Russ Meyer

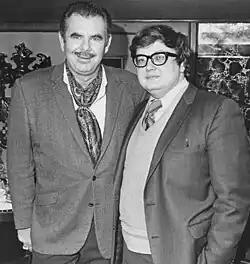
Meyer (left) and Roger Ebert in 1970

He followed this with three other similar films, and would call this his "Gothic" period: "Mudhoney" (1965), "Motorpsycho" (1965) and "Faster, Pussycat! Kill! Kill!" (1965).